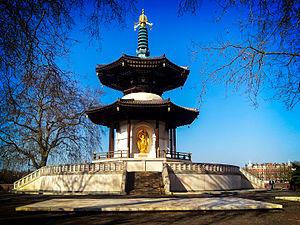
Battersea Park est un espace vert d'une surface de 83 hectares, situé dans le district de Battersea, dans le Borough londonien de Wandsworth, à Londres, sur la rive sud de la Tamise, face au quartier de Chelsea, situé sur la rive nord. Il fut inauguré en 1858.